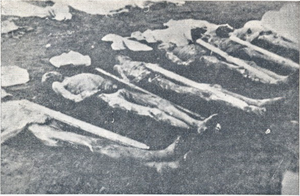
Les crimes de guerre de l'Italie sont principalement associée à l'Italie fasciste dans la Seconde guerre italo-éthiopienne et pendant la Seconde Guerre mondiale.